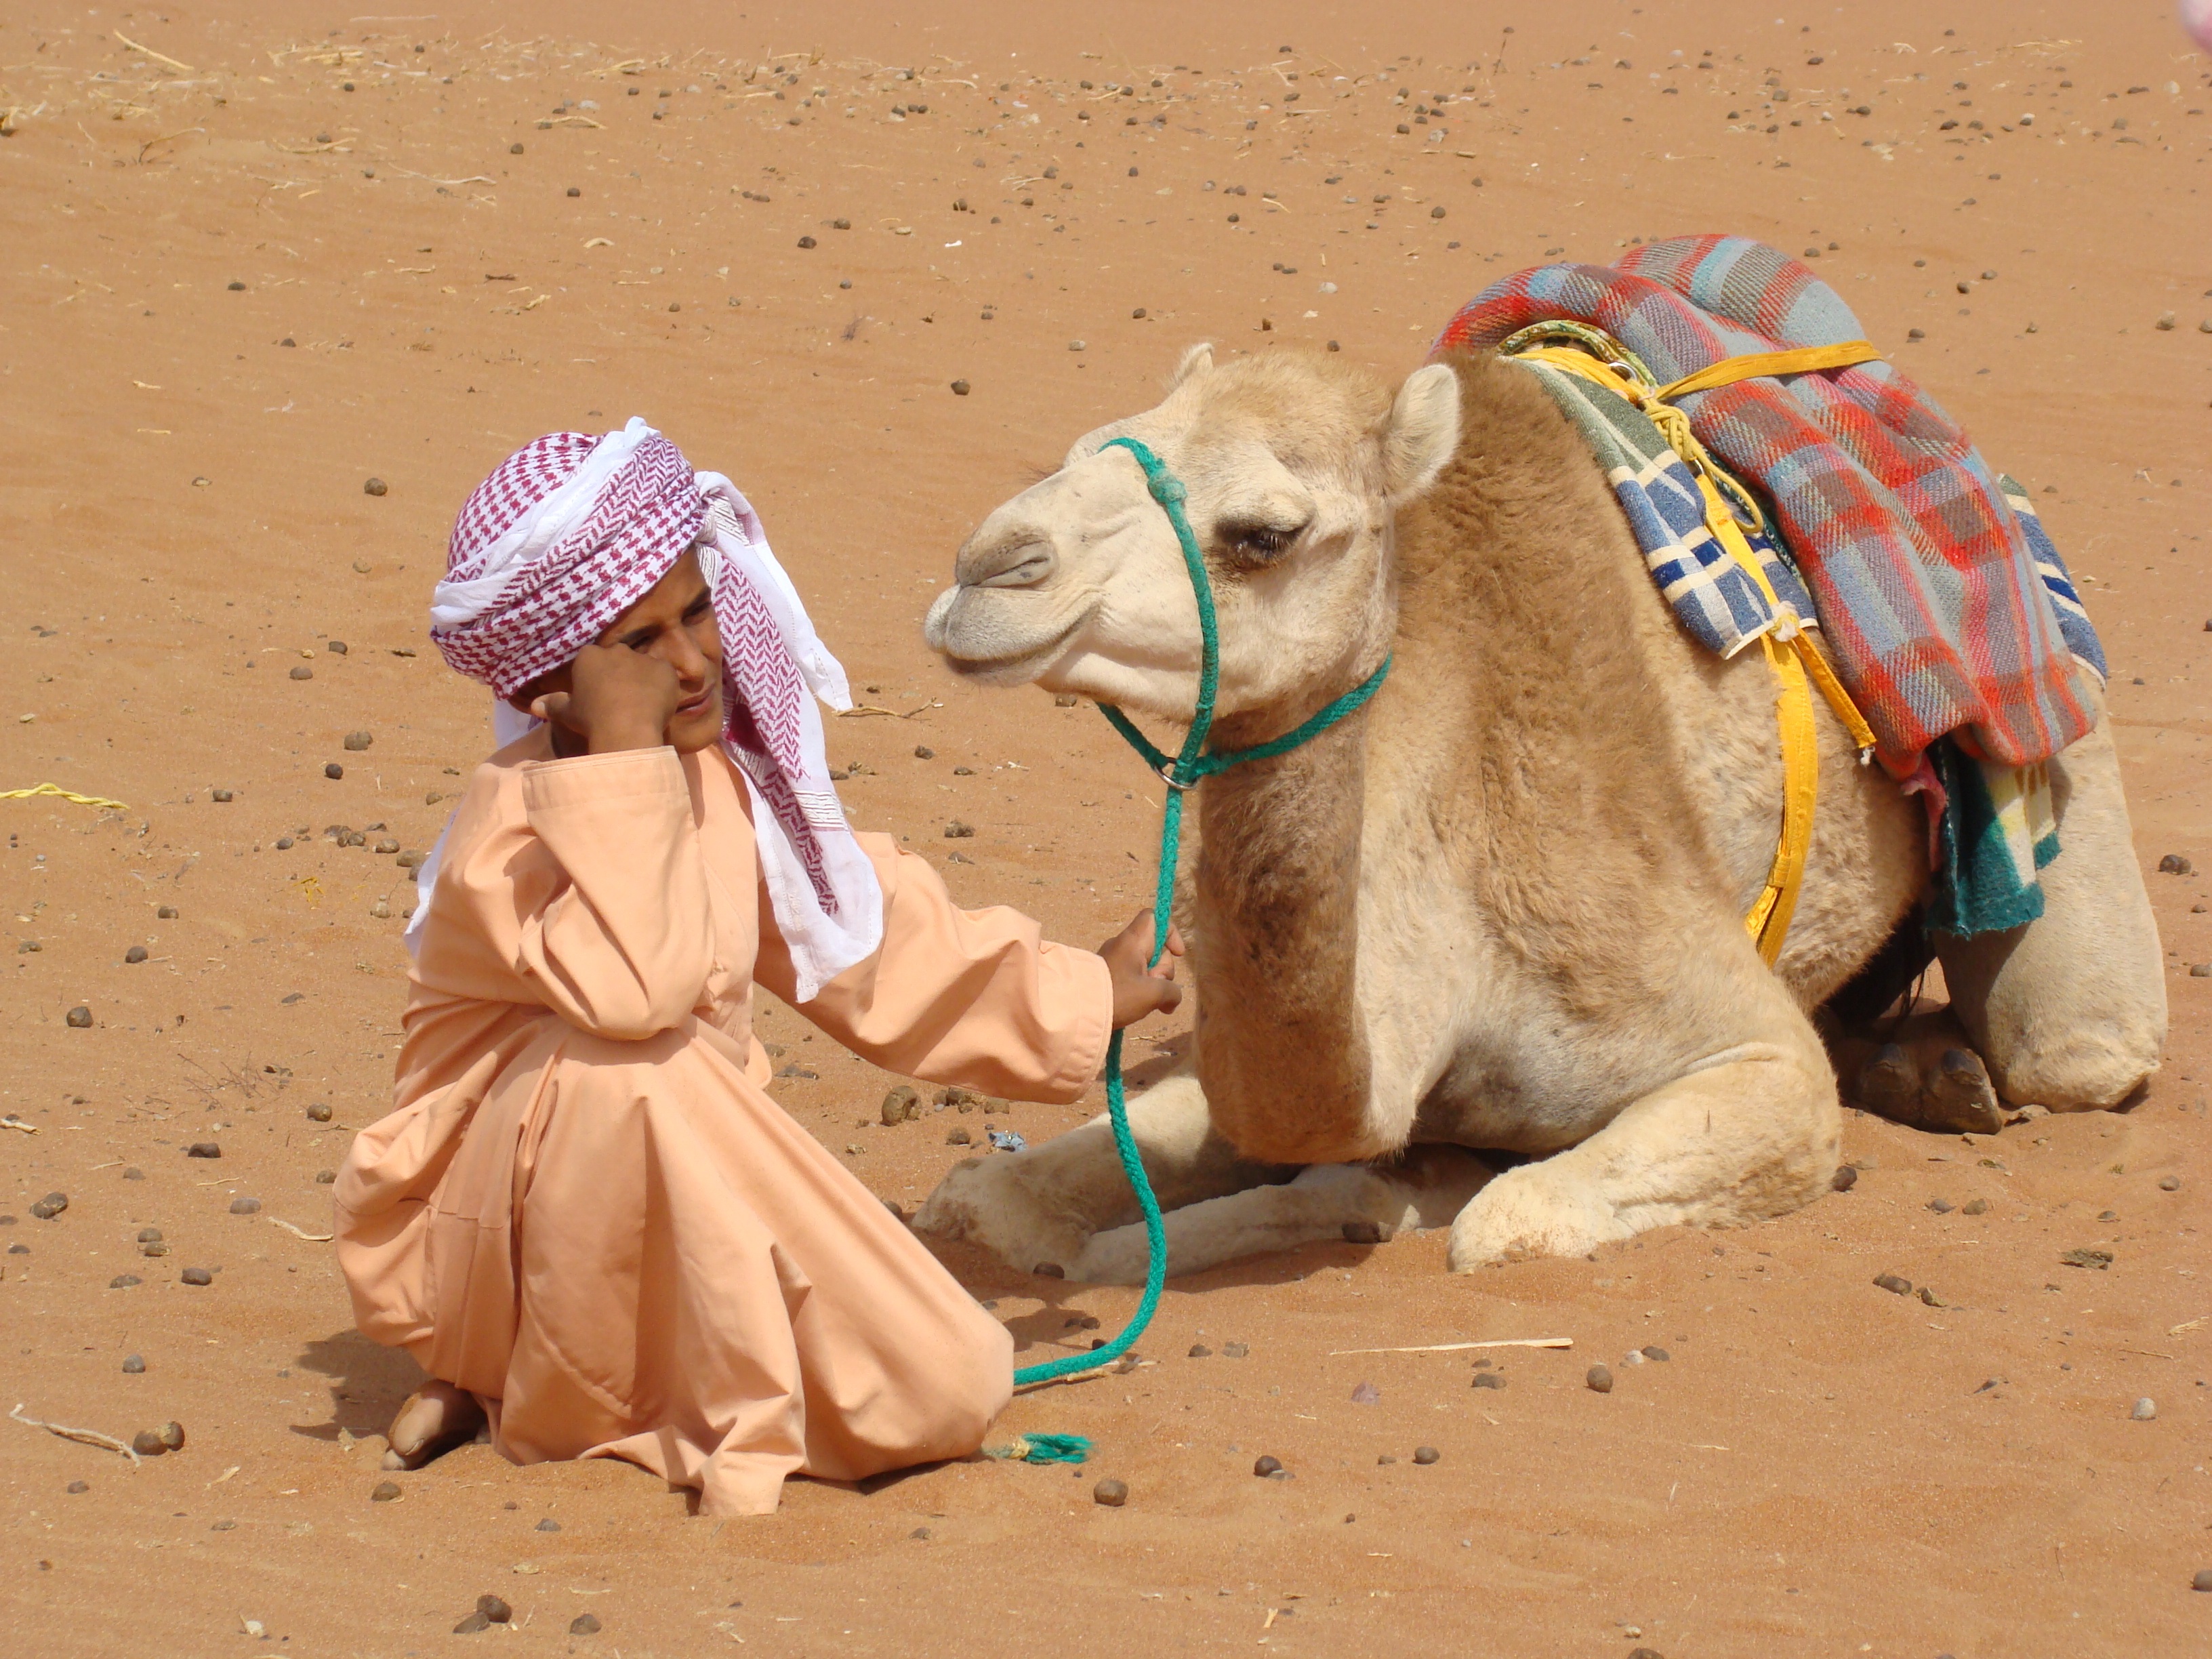
landscape, nature, sand, desert, camel, mammal, vertebrate, bedouin, sahara, camel driver, camel like mammal, arabian camel